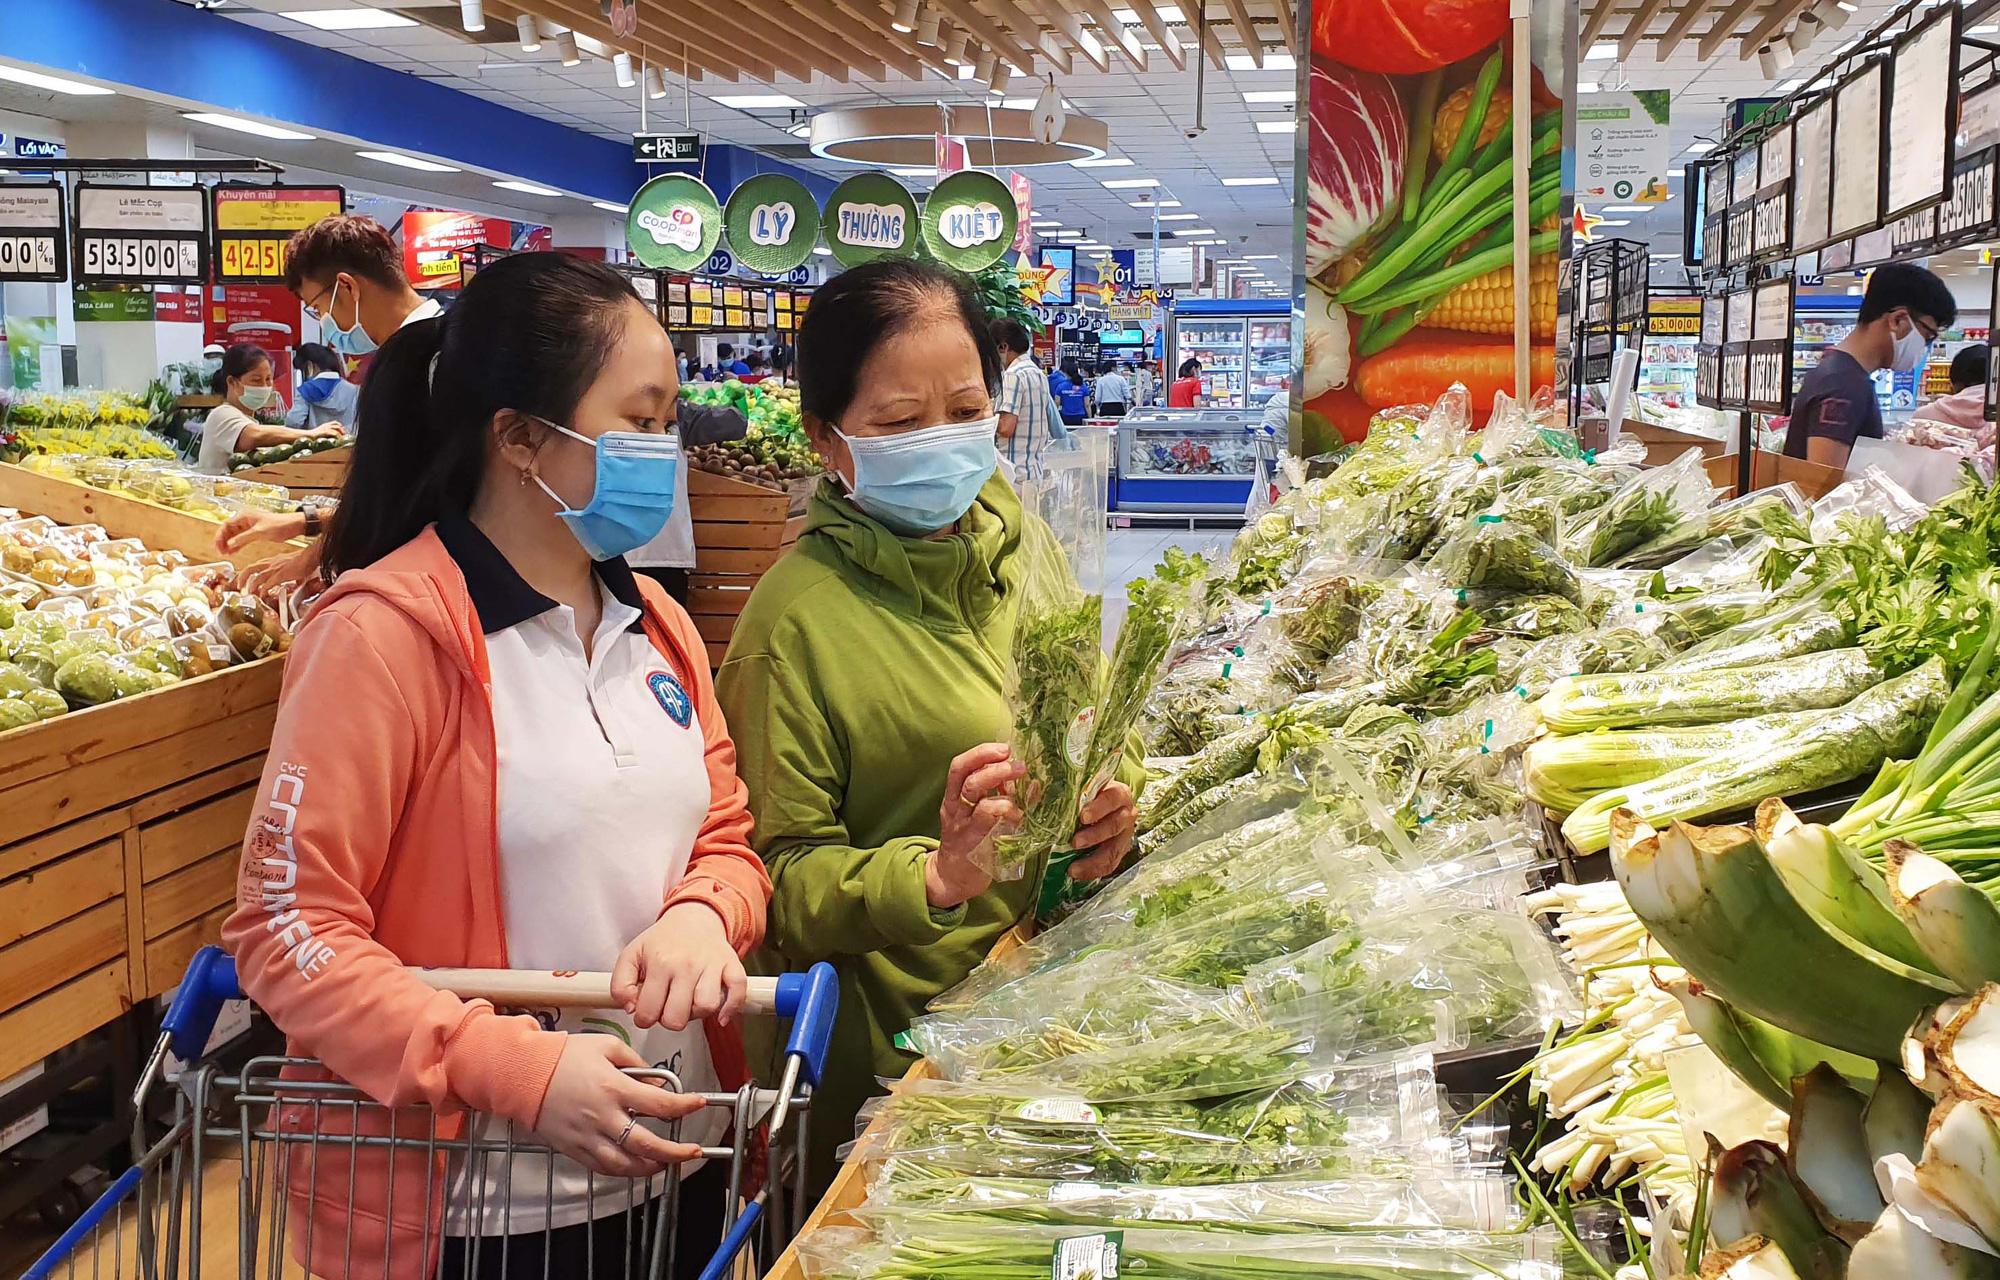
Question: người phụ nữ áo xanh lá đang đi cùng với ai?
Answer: với cô gái mặc áo khoác màu cam